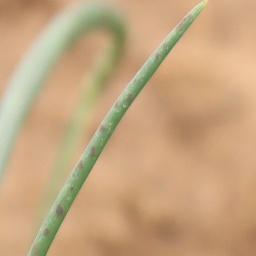
Label: Iris yellow virus